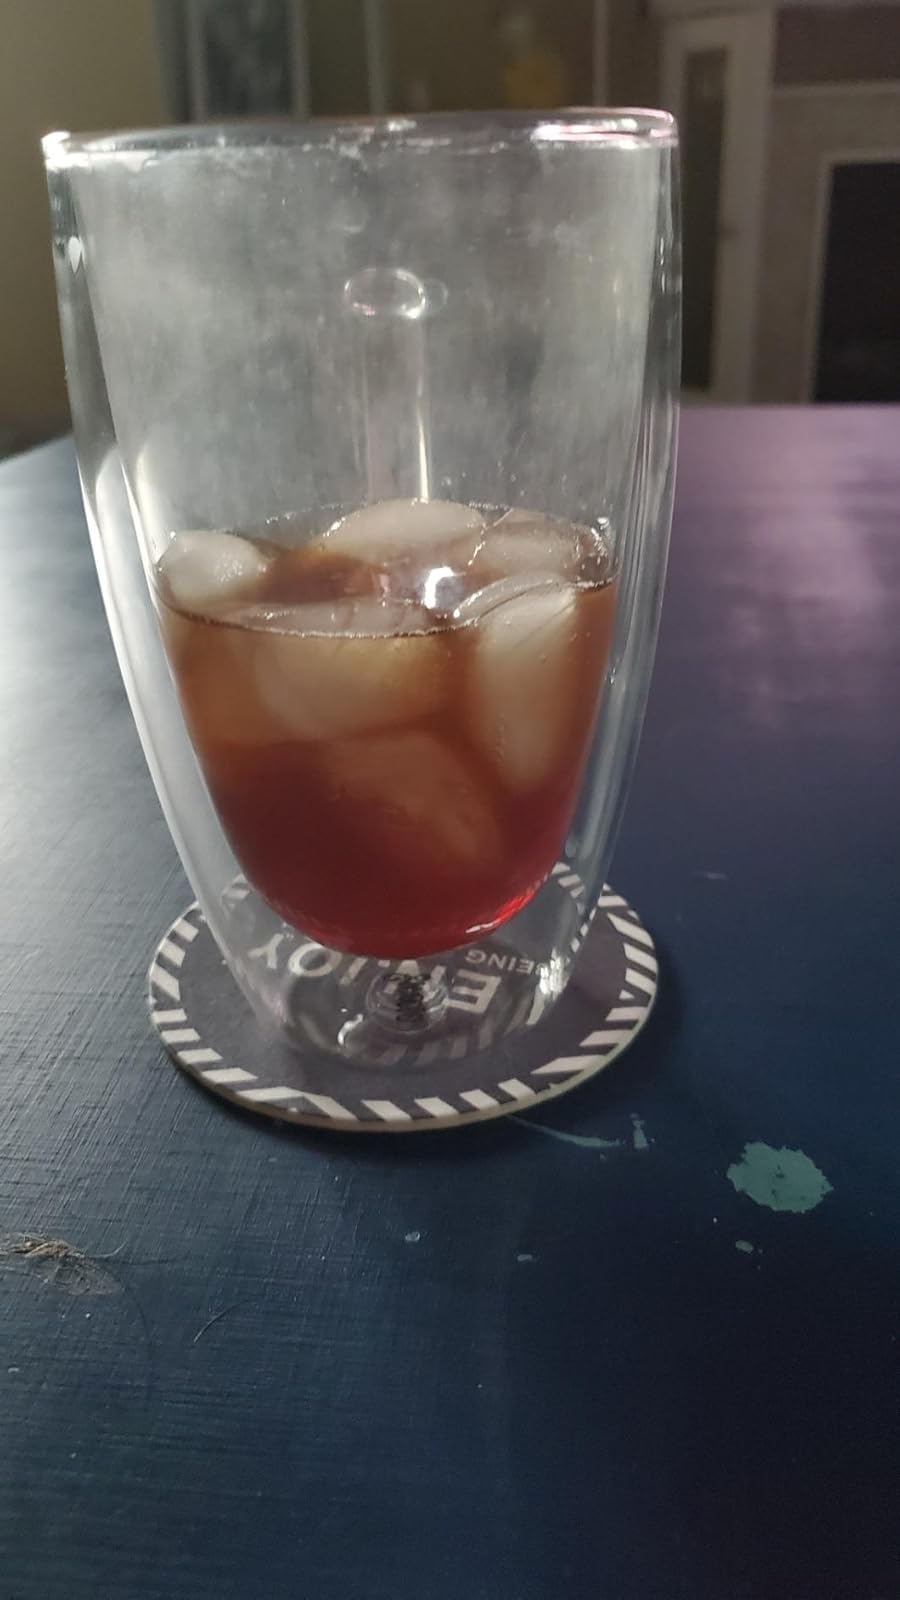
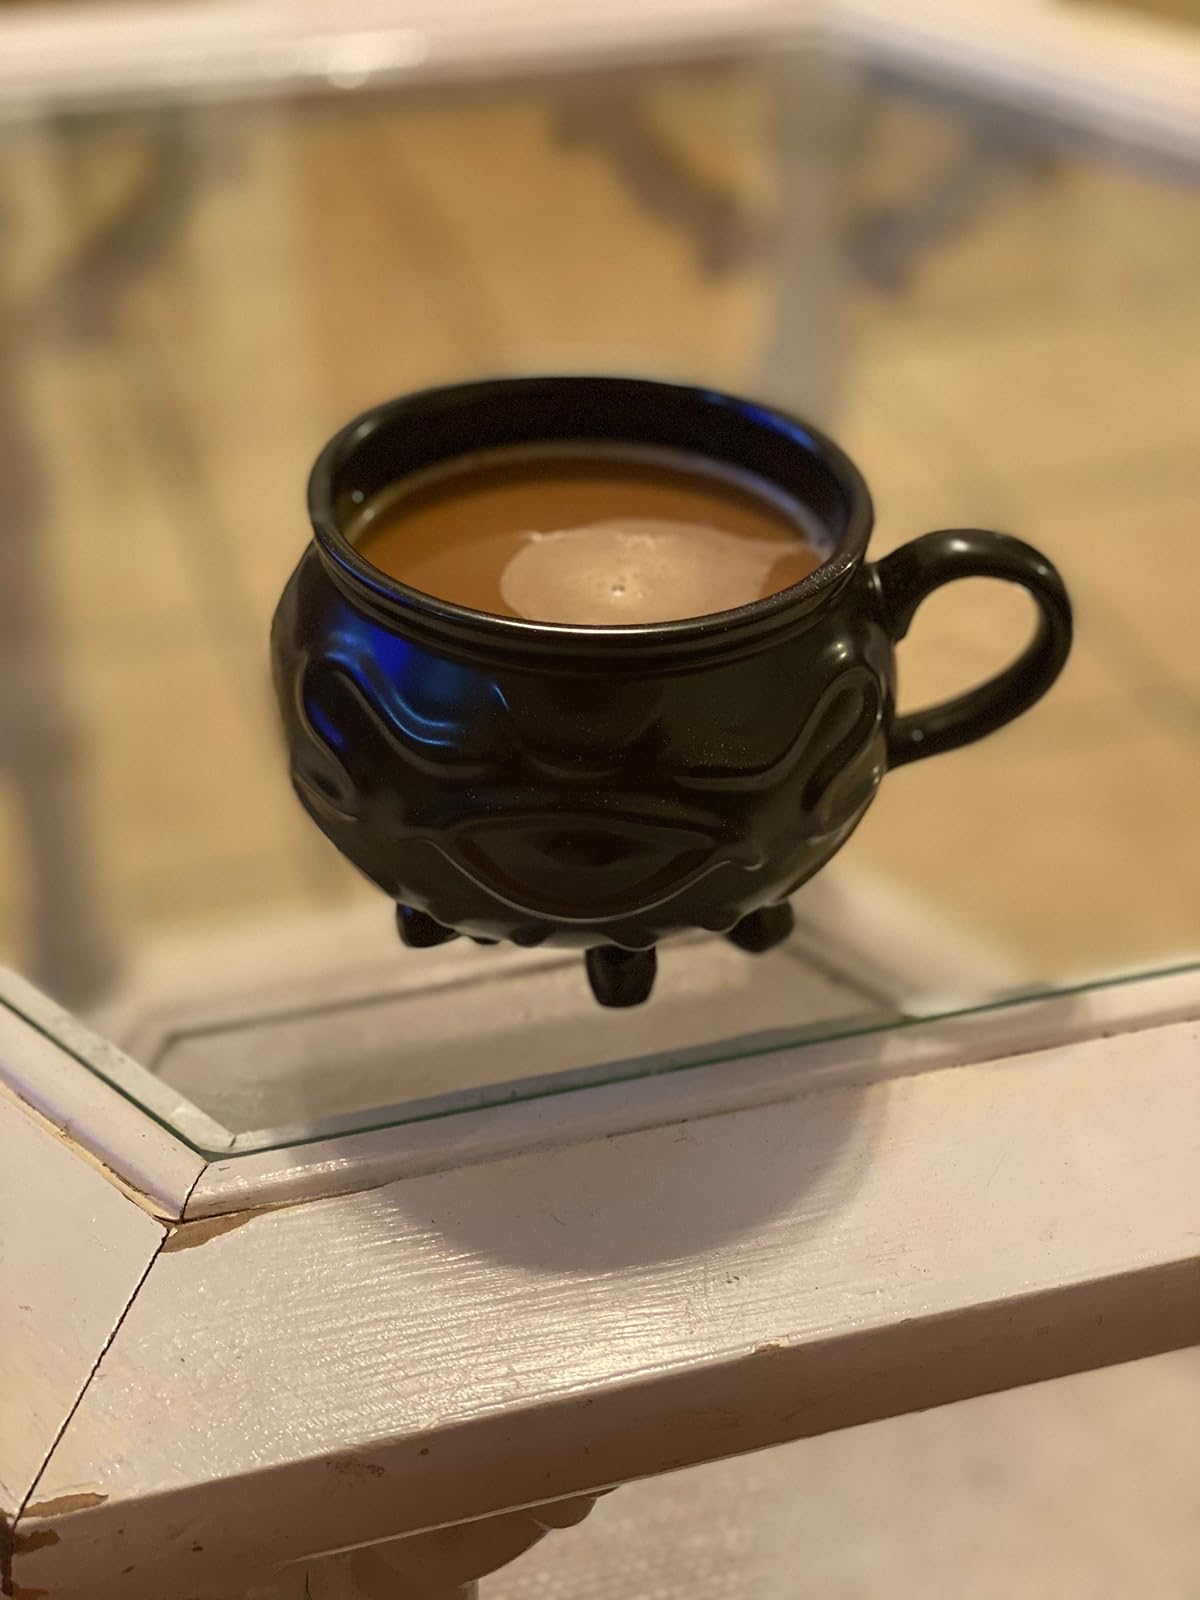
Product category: items_mug
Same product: no